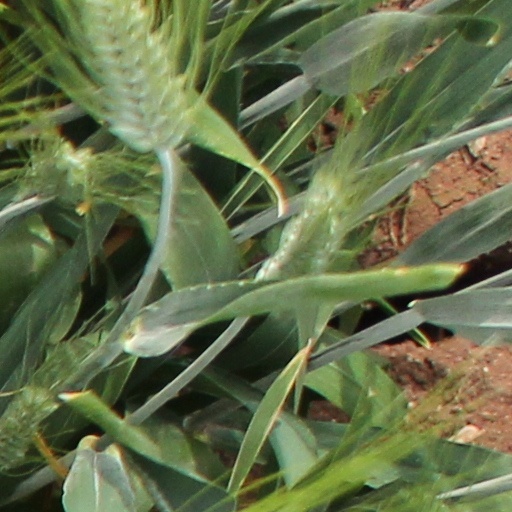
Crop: wheat